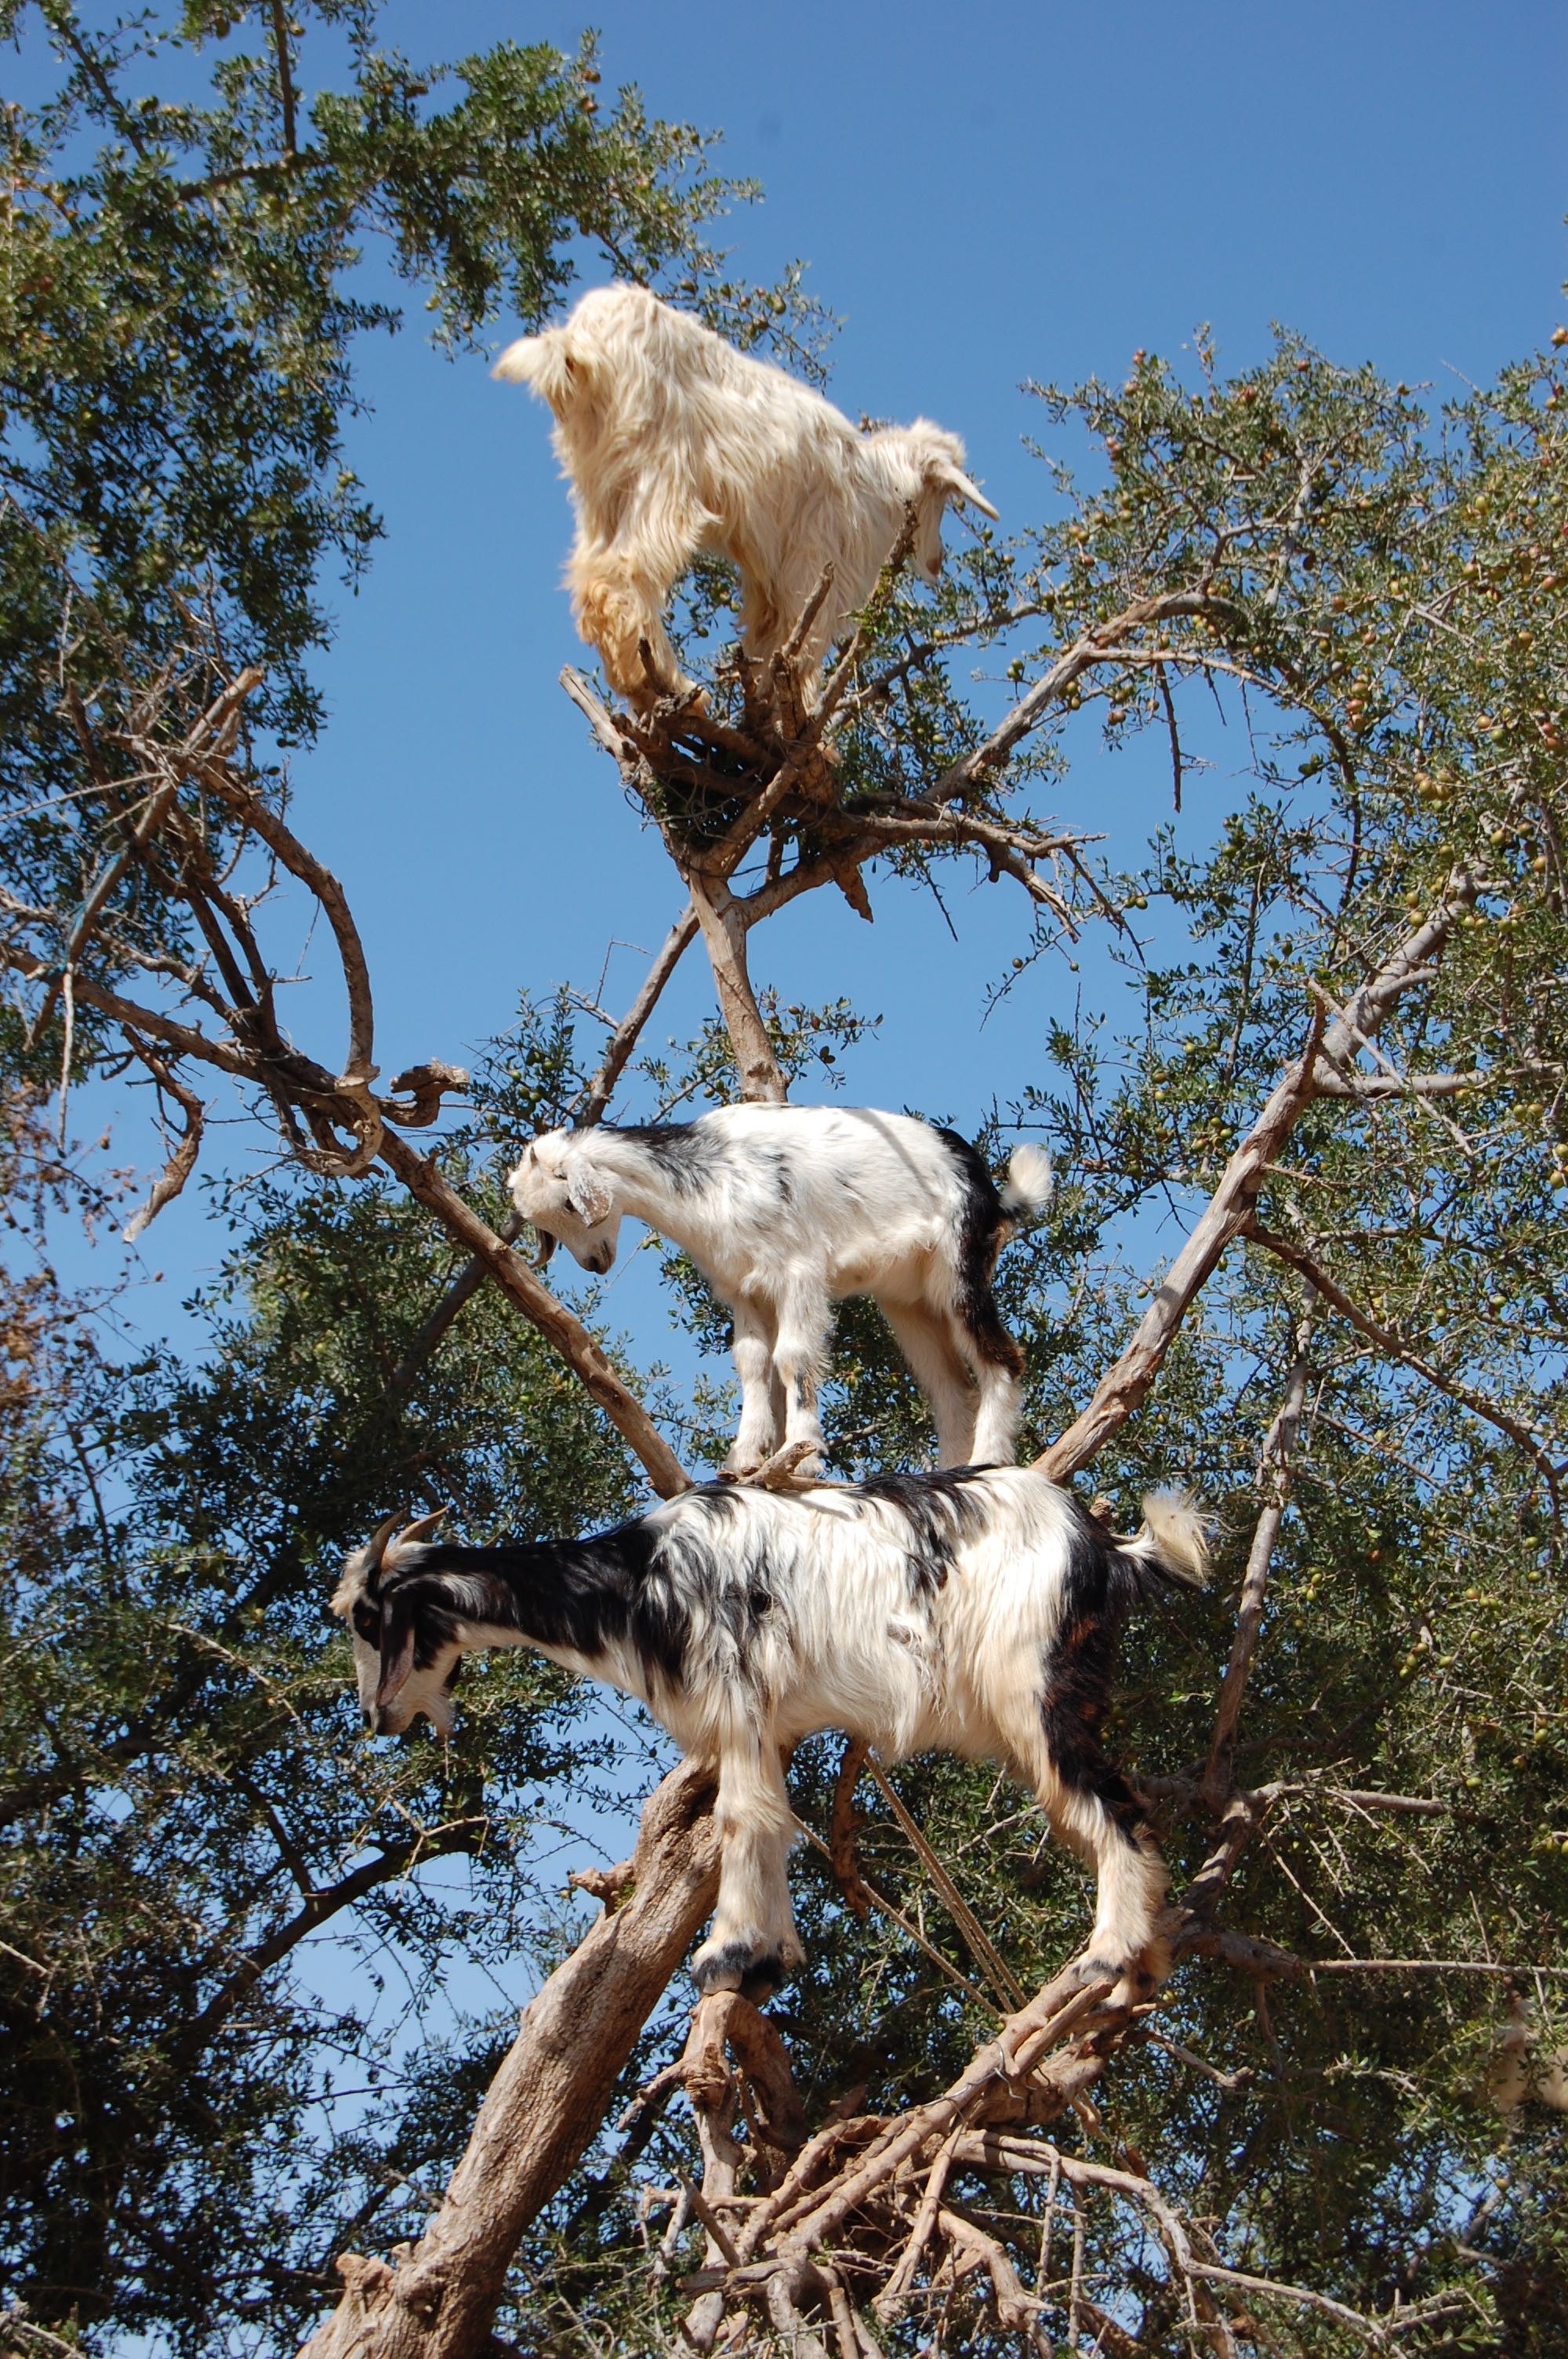
tree, nature, plant, flower, animal, wildlife, goat, goats, woody plant